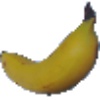
Label: Banana 1